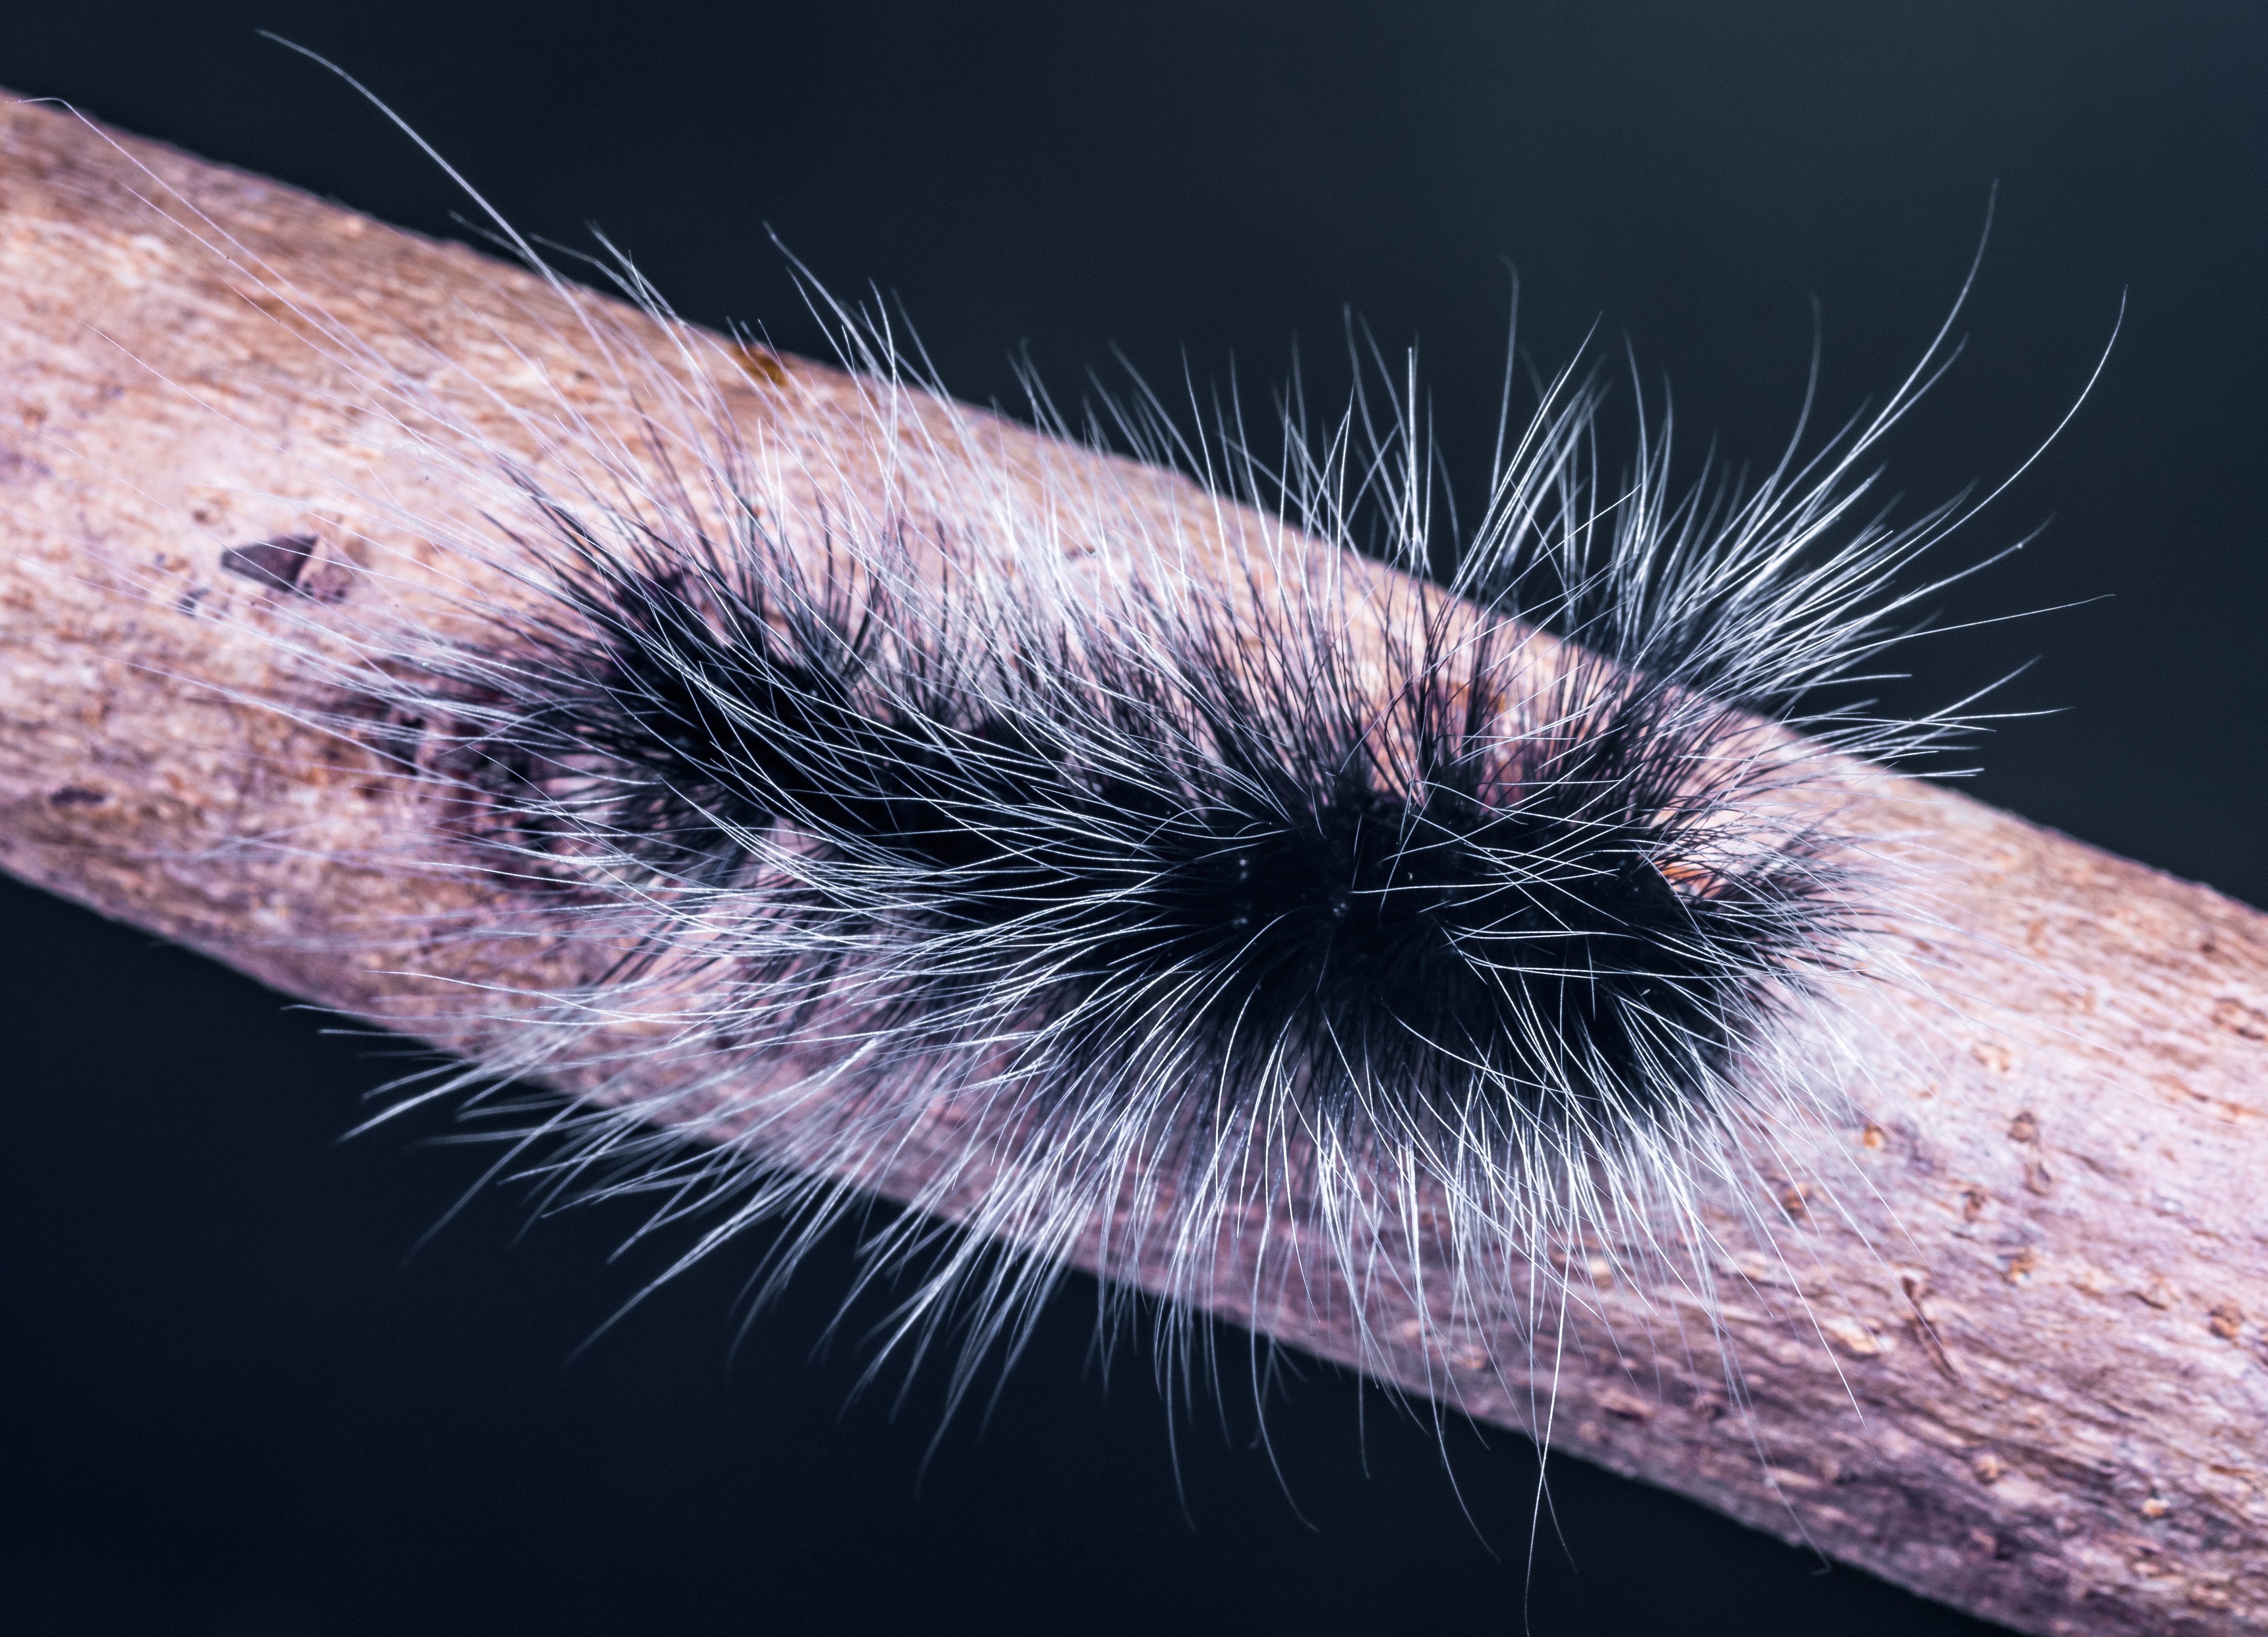
prickly, insect, moth, close, fauna, invertebrate, caterpillar, close up, hairy, macro photography, moths and butterflies